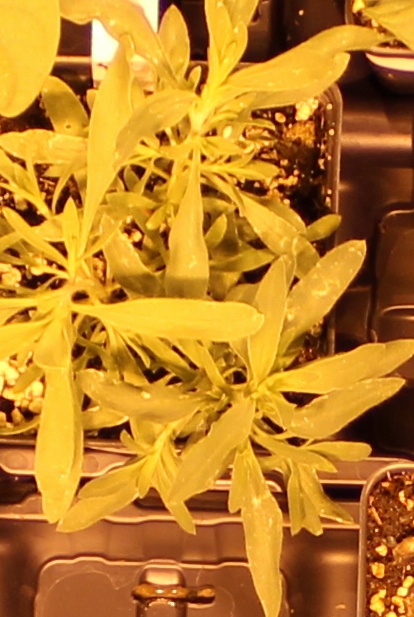
Label: Kochia